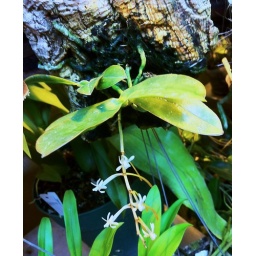
Aerangis clavigera (synonym macrocentra) in flower. Small 1/4&amp;quot; white flowers on small 3&amp;quot; plant.